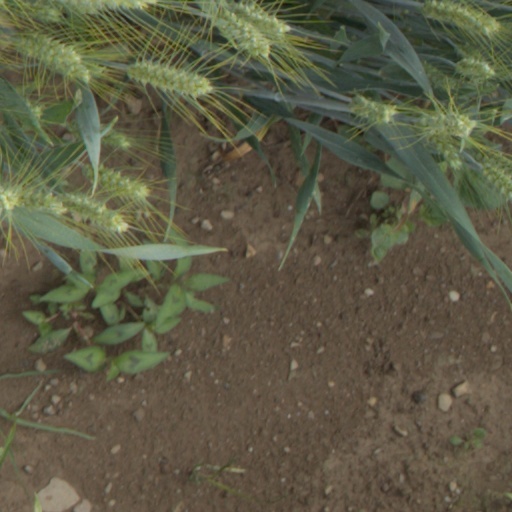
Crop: wheat